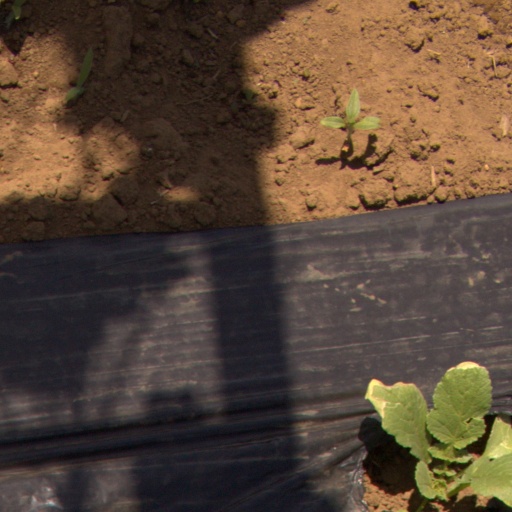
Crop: Jerusalem artichoke